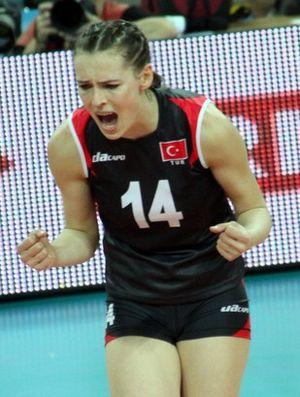
L'équipe de Turquie de volley-ball féminin est composée des meilleurs joueurs turcs sélectionnés par la Fédération turque de volley-ball. Elle est actuellement classée au 5ᵉ rang de la FIVB au 19 février 2020.